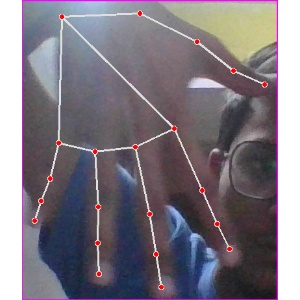
अक्षर: ढ